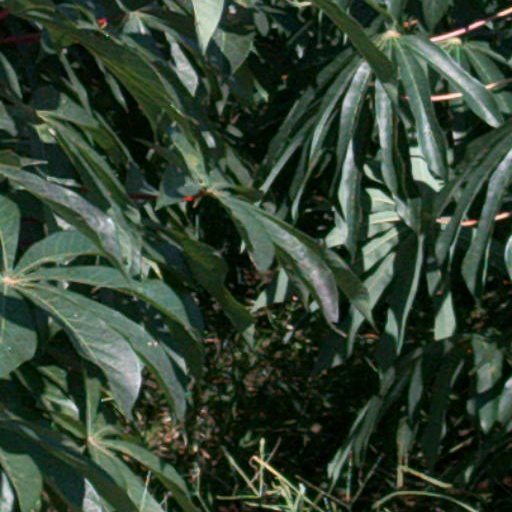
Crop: cassava